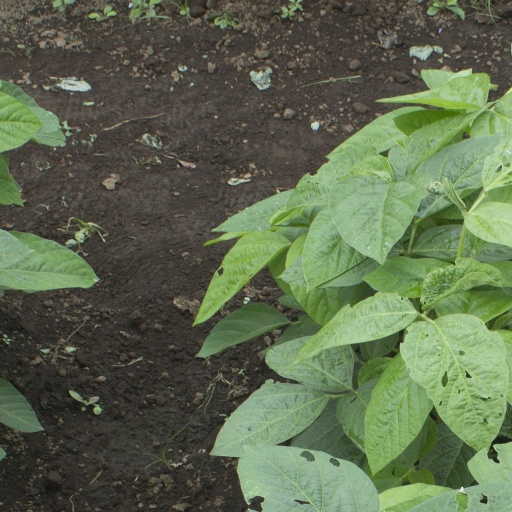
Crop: soybean